Tazria

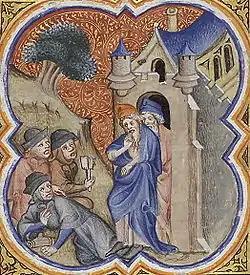
The four lepers bring the news to the guards at the gate of Samaria (illumination from Petrus Comestor's 1372 "Bible Historiale")

Feeling qualms of guilt, they went to go tell the king of Samaria, and called to the porters of the city telling them what they had seen, and the porters told the king's household within. The king arose in the night, and told his servants that he suspected that the Arameans had hidden in the field, thinking that when the Samaritans came out, they would be able to get into the city. One of his servants suggested that some men take five of the horses that remained and go see, and they took two chariots with horses to go and see. They went after the Arameans as far as the Jordan River, and all the way was littered with garments and vessels that the Arameans had cast away in their haste, and the messengers returned and told the king. So the people went out and looted the Arameans' camp, so that the price of fine flour and two measures of barley each dropped to a shekel, as God had said it would. And the king appointed the captain on whom he leaned to take charge of the gate, and the people trampled him and killed him before he could taste of the flour, just as the man of God Elisha had said.